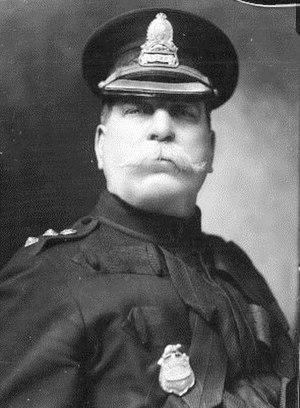
Pierre Bélanger
Le Service de police de la Ville de Montréal est le service de police municipale de la ville de Montréal et son agglomération. Elle possède des postes majeurs, un quartier général et des postes de quartier pour contrer la criminalité et se rapprocher de la population.